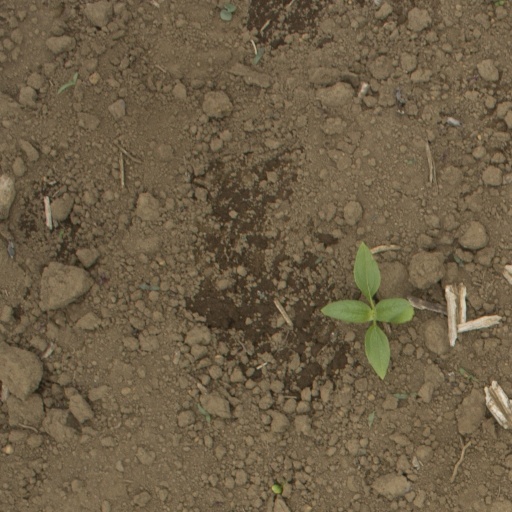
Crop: Jerusalem artichoke